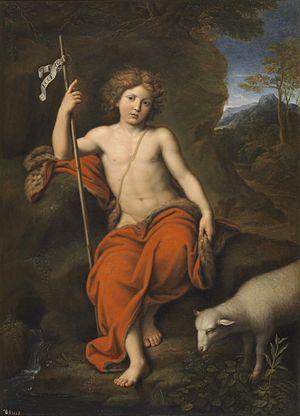
Pierre Mignard, né à Troyes le 17 novembre 1612 et mort à Paris le 30 mai 1695, est un peintre français.